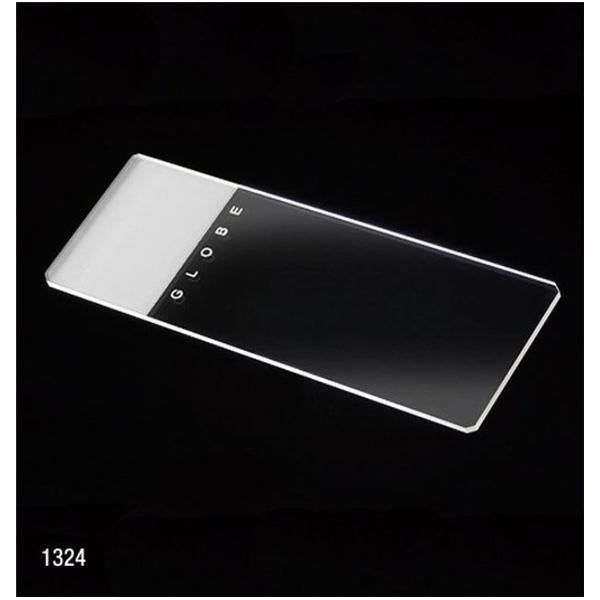
Globe Scientific Frosted Microscope Slide 3X1" White With 90D Grounded Edges/Safety Corners 72/Bx, 20 Bx/Ca - 1324
Product Description: Frosted Microscope Slide 3x1" White With 90D Grounded Edges/Safety Corners 72/Box, 20 BX/CA Part Number: 1324 Color : White Dimensions : 3x1" Item : Microscope Slide Item Type : Frosted Quantity : 72/Box With : 90D Grounded Edges/Safety Corners
Brand: Globe Scientific
Category: Business & Industrial > Science & Laboratory > Laboratory Equipment > Microscope Accessories > Microscope Slides > Frosted Microscope Slides